E. S. Appasamy

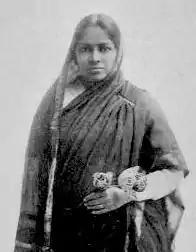
E. S. Appasamy, from a 1922 publication.

Elizabeth Sornam Cornelius Appasamy (1878–1963), known professionally as Mrs. Paul Appasamy or E. S. Appasamy, was an Indian social worker and educator, working in Madras with the YWCA, and as national secretary of the National Missionary Society in India in the 1920s. She founded the Vidyodaya School for girls in 1924.